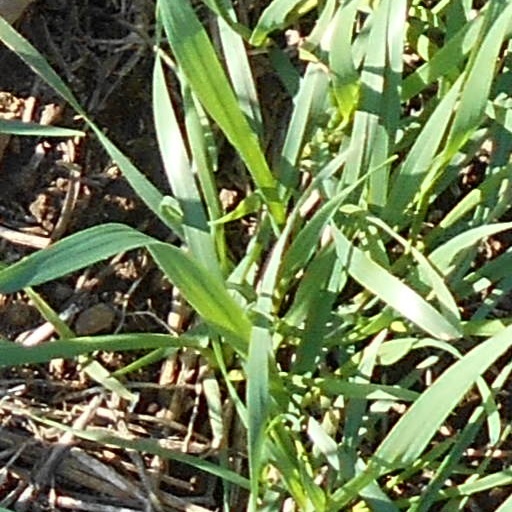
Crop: wheat